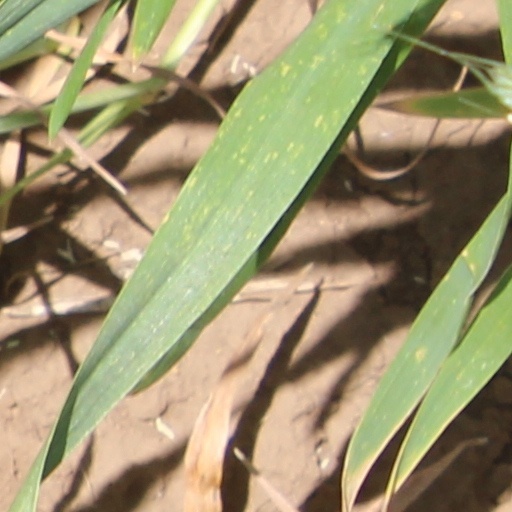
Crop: wheat